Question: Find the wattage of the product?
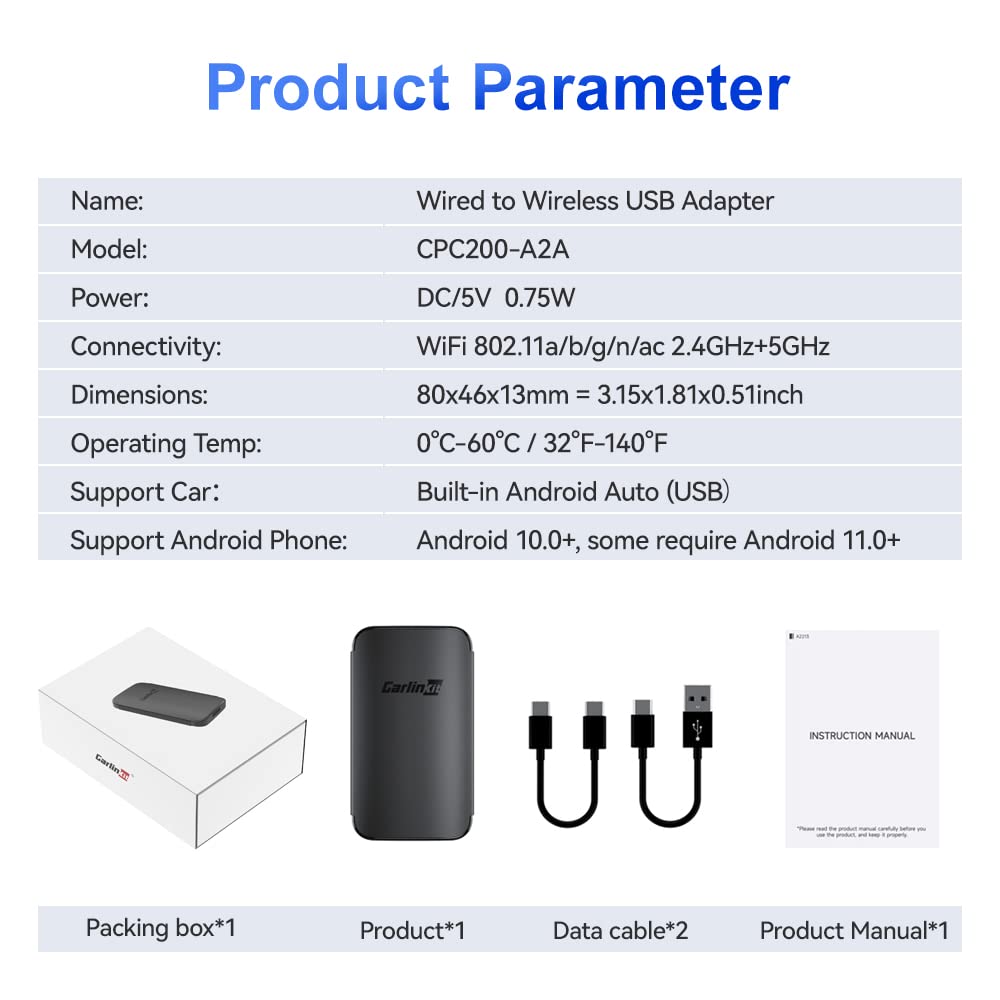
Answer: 0.75 watt